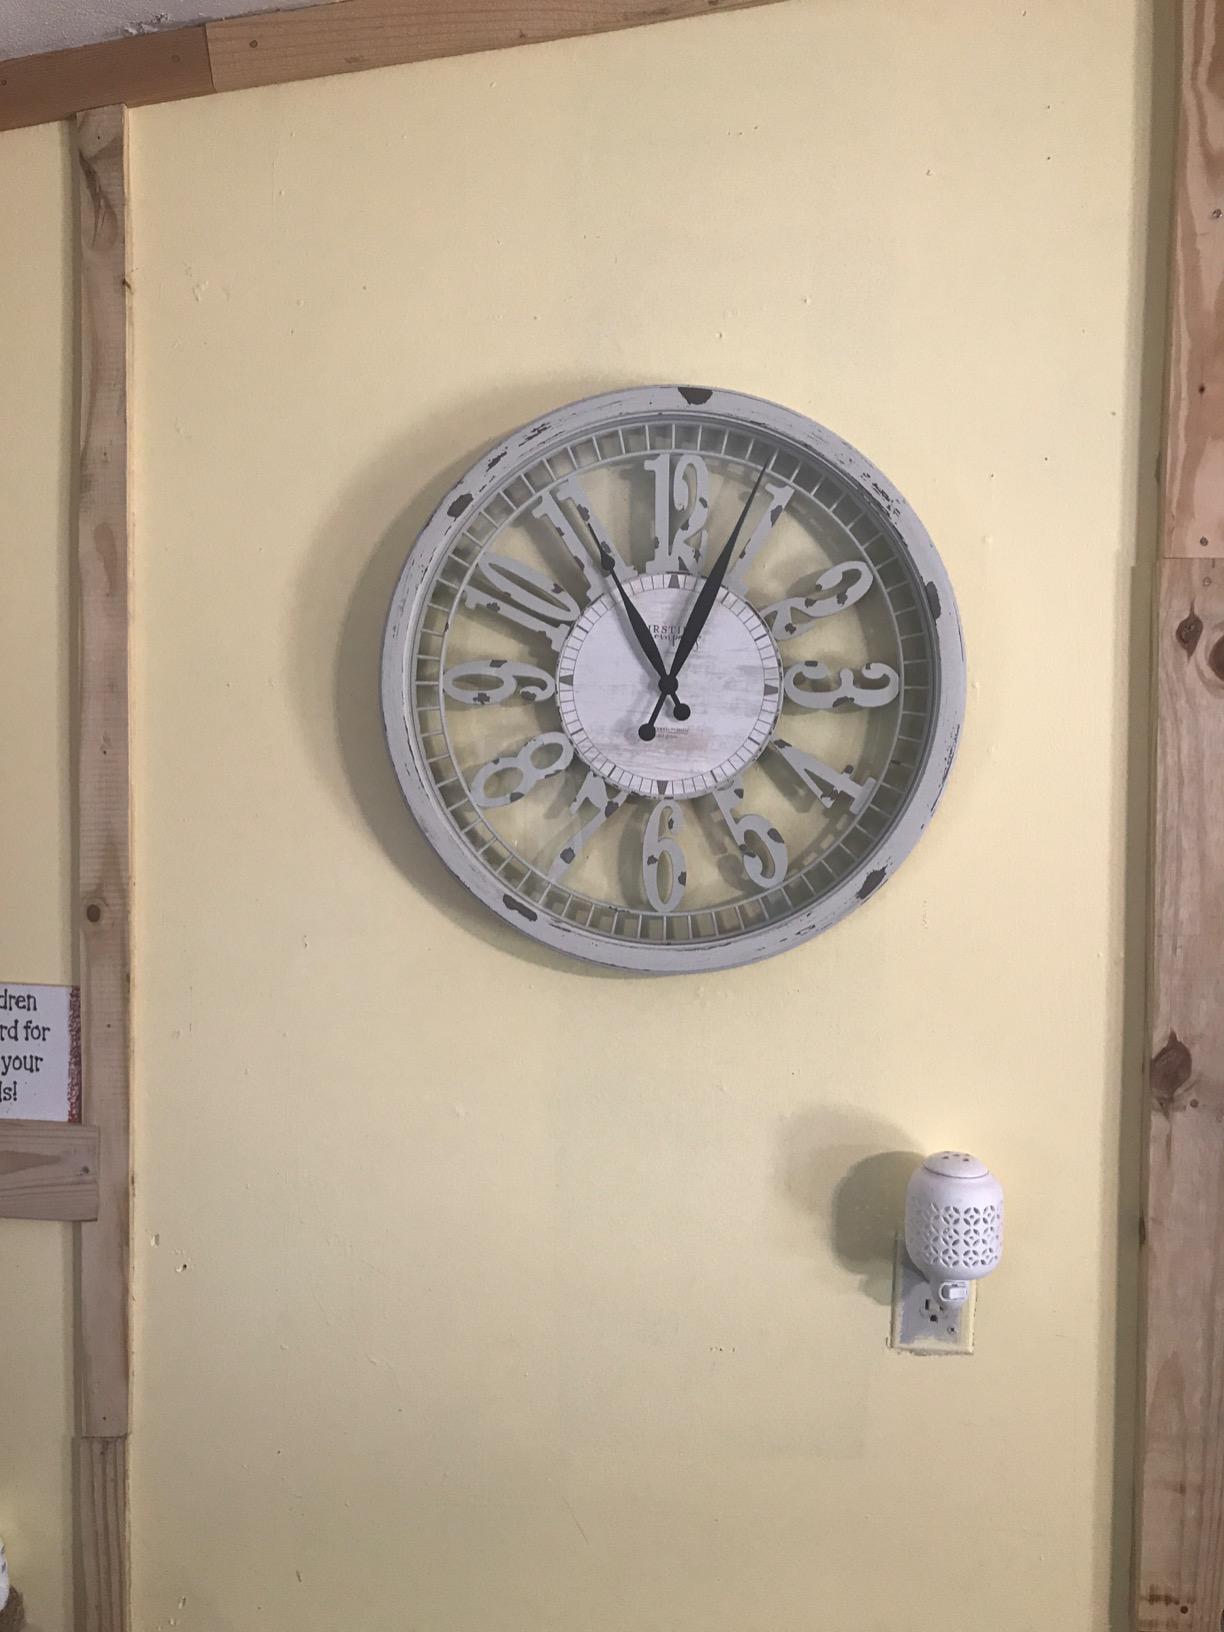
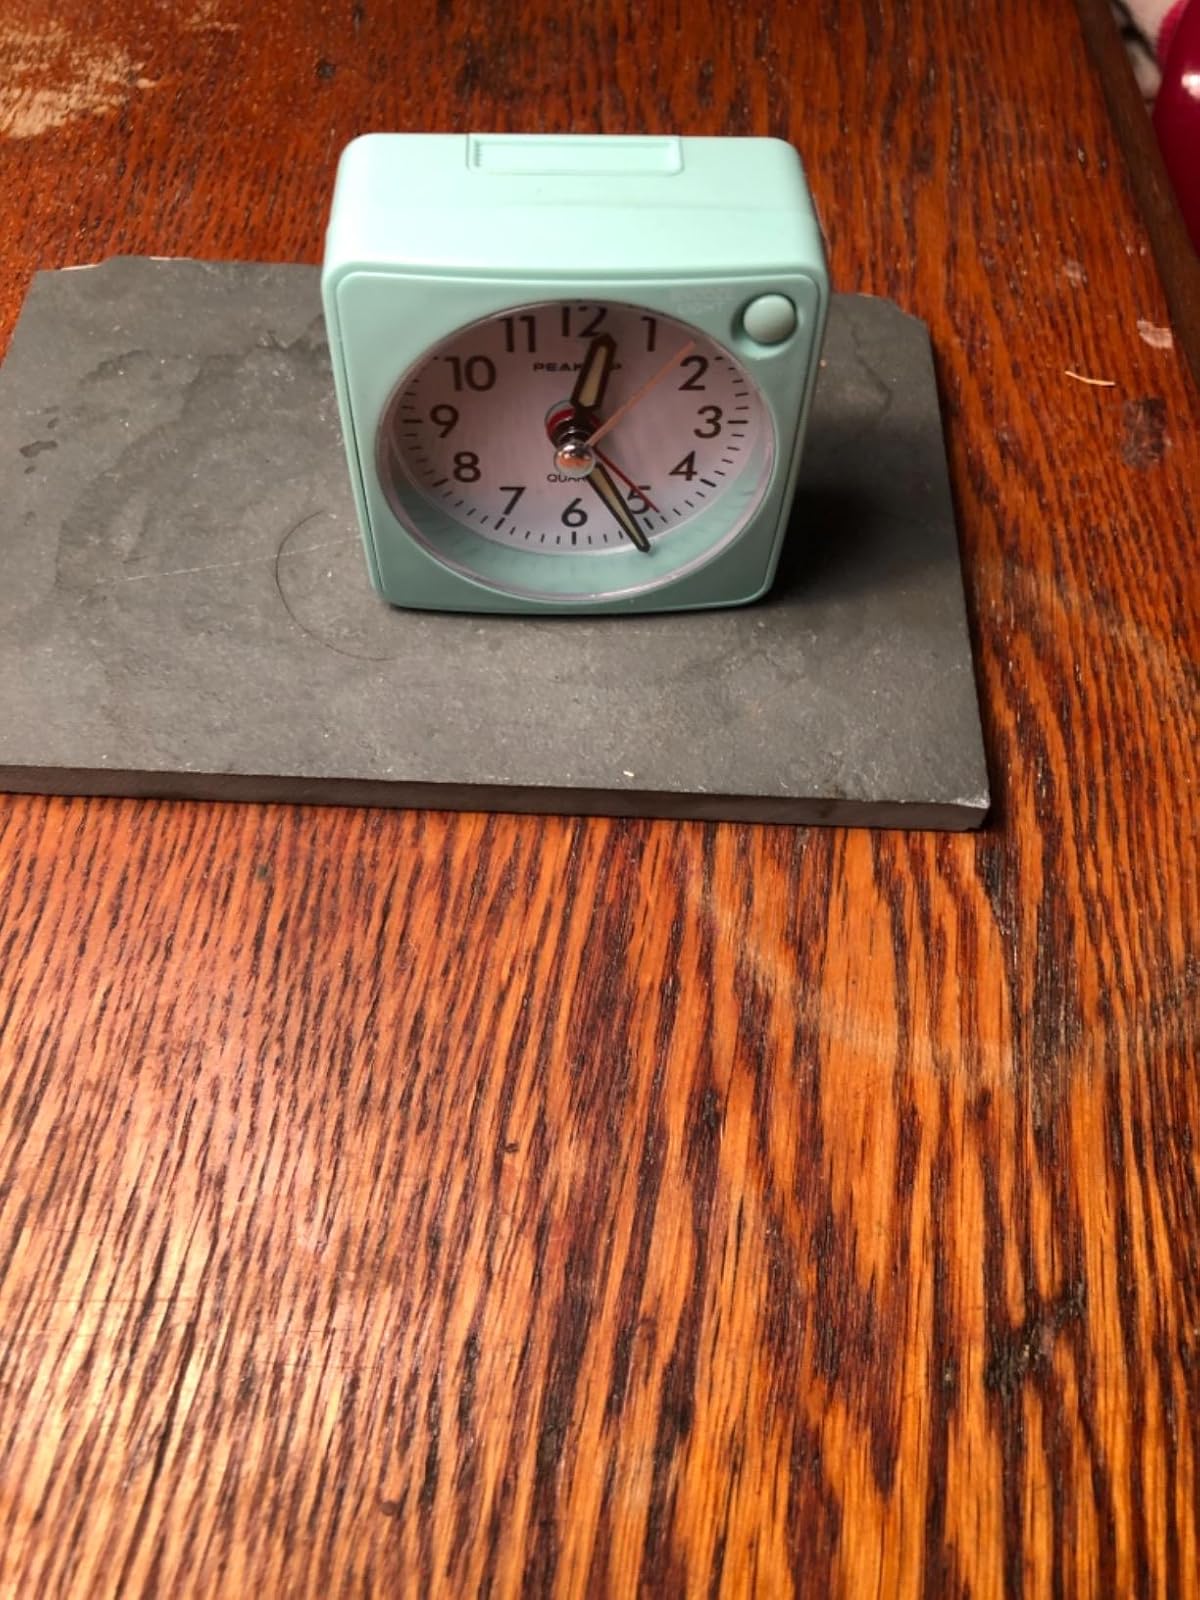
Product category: clock
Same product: no